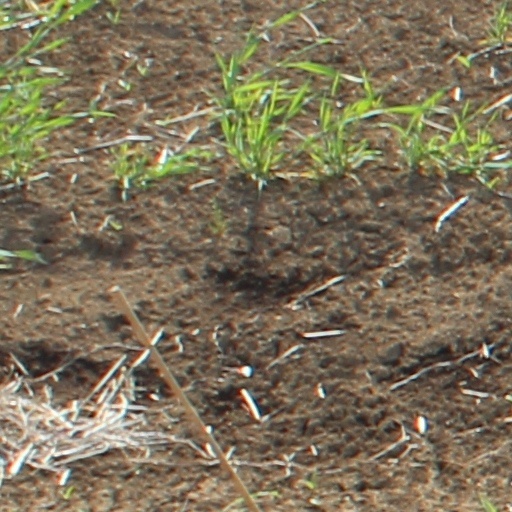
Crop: wheat